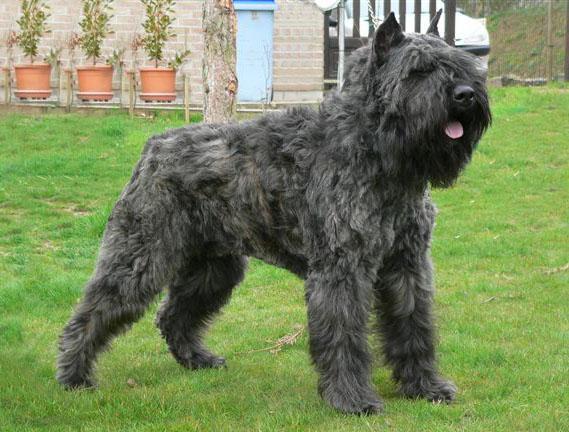
Bouvier_des_Flandres